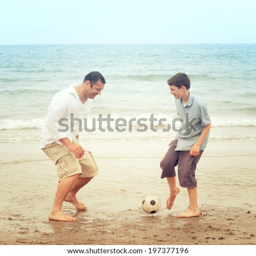
father and son having fun on the beach and playing with a football